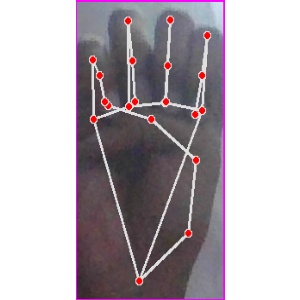
अक्षर: म